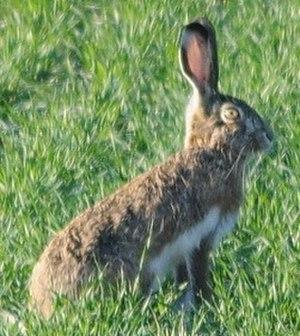
Cette liste commentée recense la mammalofaune en Espagne. Elle répertorie les espèces de mammifères espagnols actuels et celles qui ont été récemment classifiées comme éteintes. Comme ici n'est référencé que l'Espagne « européenne », cette liste ne comptabilise pas les animaux présents dans Ceuta, Melilla et les plazas de soberanía, qui sont des régions situées en Afrique du Nord, ni des îles Canaries, qui sont en Macaronésie.
Cette liste commentée recense la mammalofaune au Portugal continental. Elle répertorie les espèces de mammifères portugais actuels et celles qui ont été récemment classifiées comme éteintes. Cette liste comporte 107 espèces réparties en dix ordres et trente familles, dont une est « en danger critique d'extinction », six sont « en danger », cinq sont « vulnérables », neuf sont « quasi menacées » et dix ont des « données insuffisantes » pour être classées.
Cette liste commentée recense la mammalofaune en Corse. Elle répertorie les espèces de mammifères corses actuels et celles qui ont été récemment classifiées comme éteintes. Cette liste comporte 66 espèces réparties en dix ordres et 24 familles, dont une est « éteinte », une autre est « en danger critique d'extinction », deux sont « en danger », cinq sont « vulnérables », huit sont « quasi menacées » et deux ont des « données insuffisantes » pour être classées.